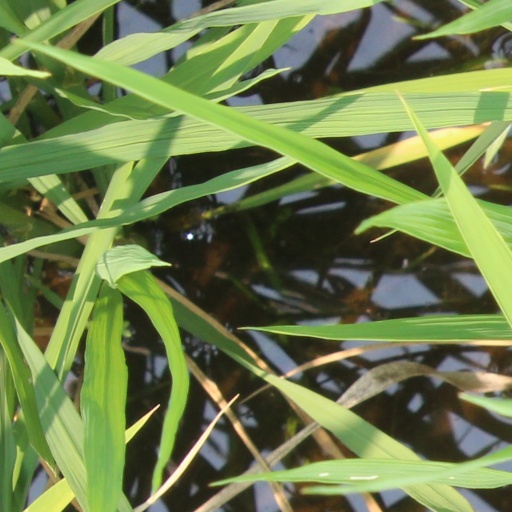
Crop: rice